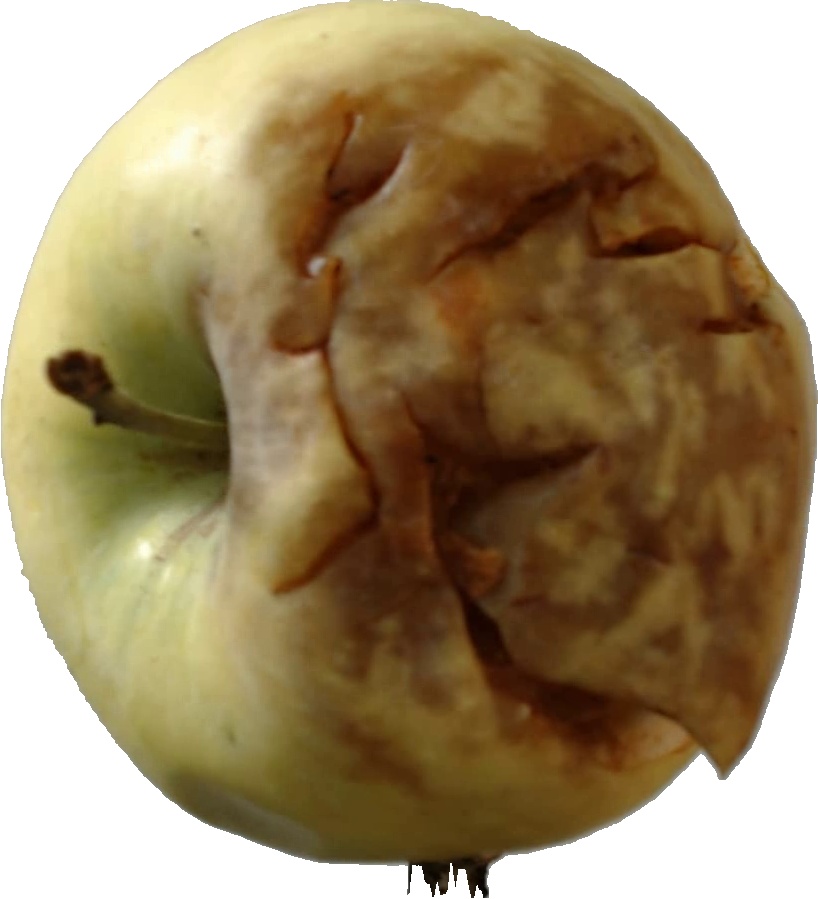
Label: apple_hit_1